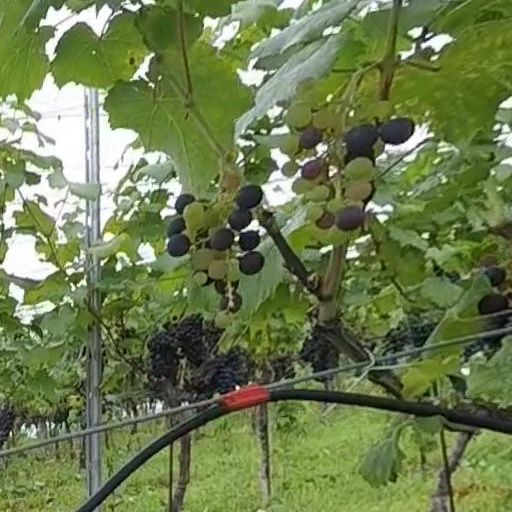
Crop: grape